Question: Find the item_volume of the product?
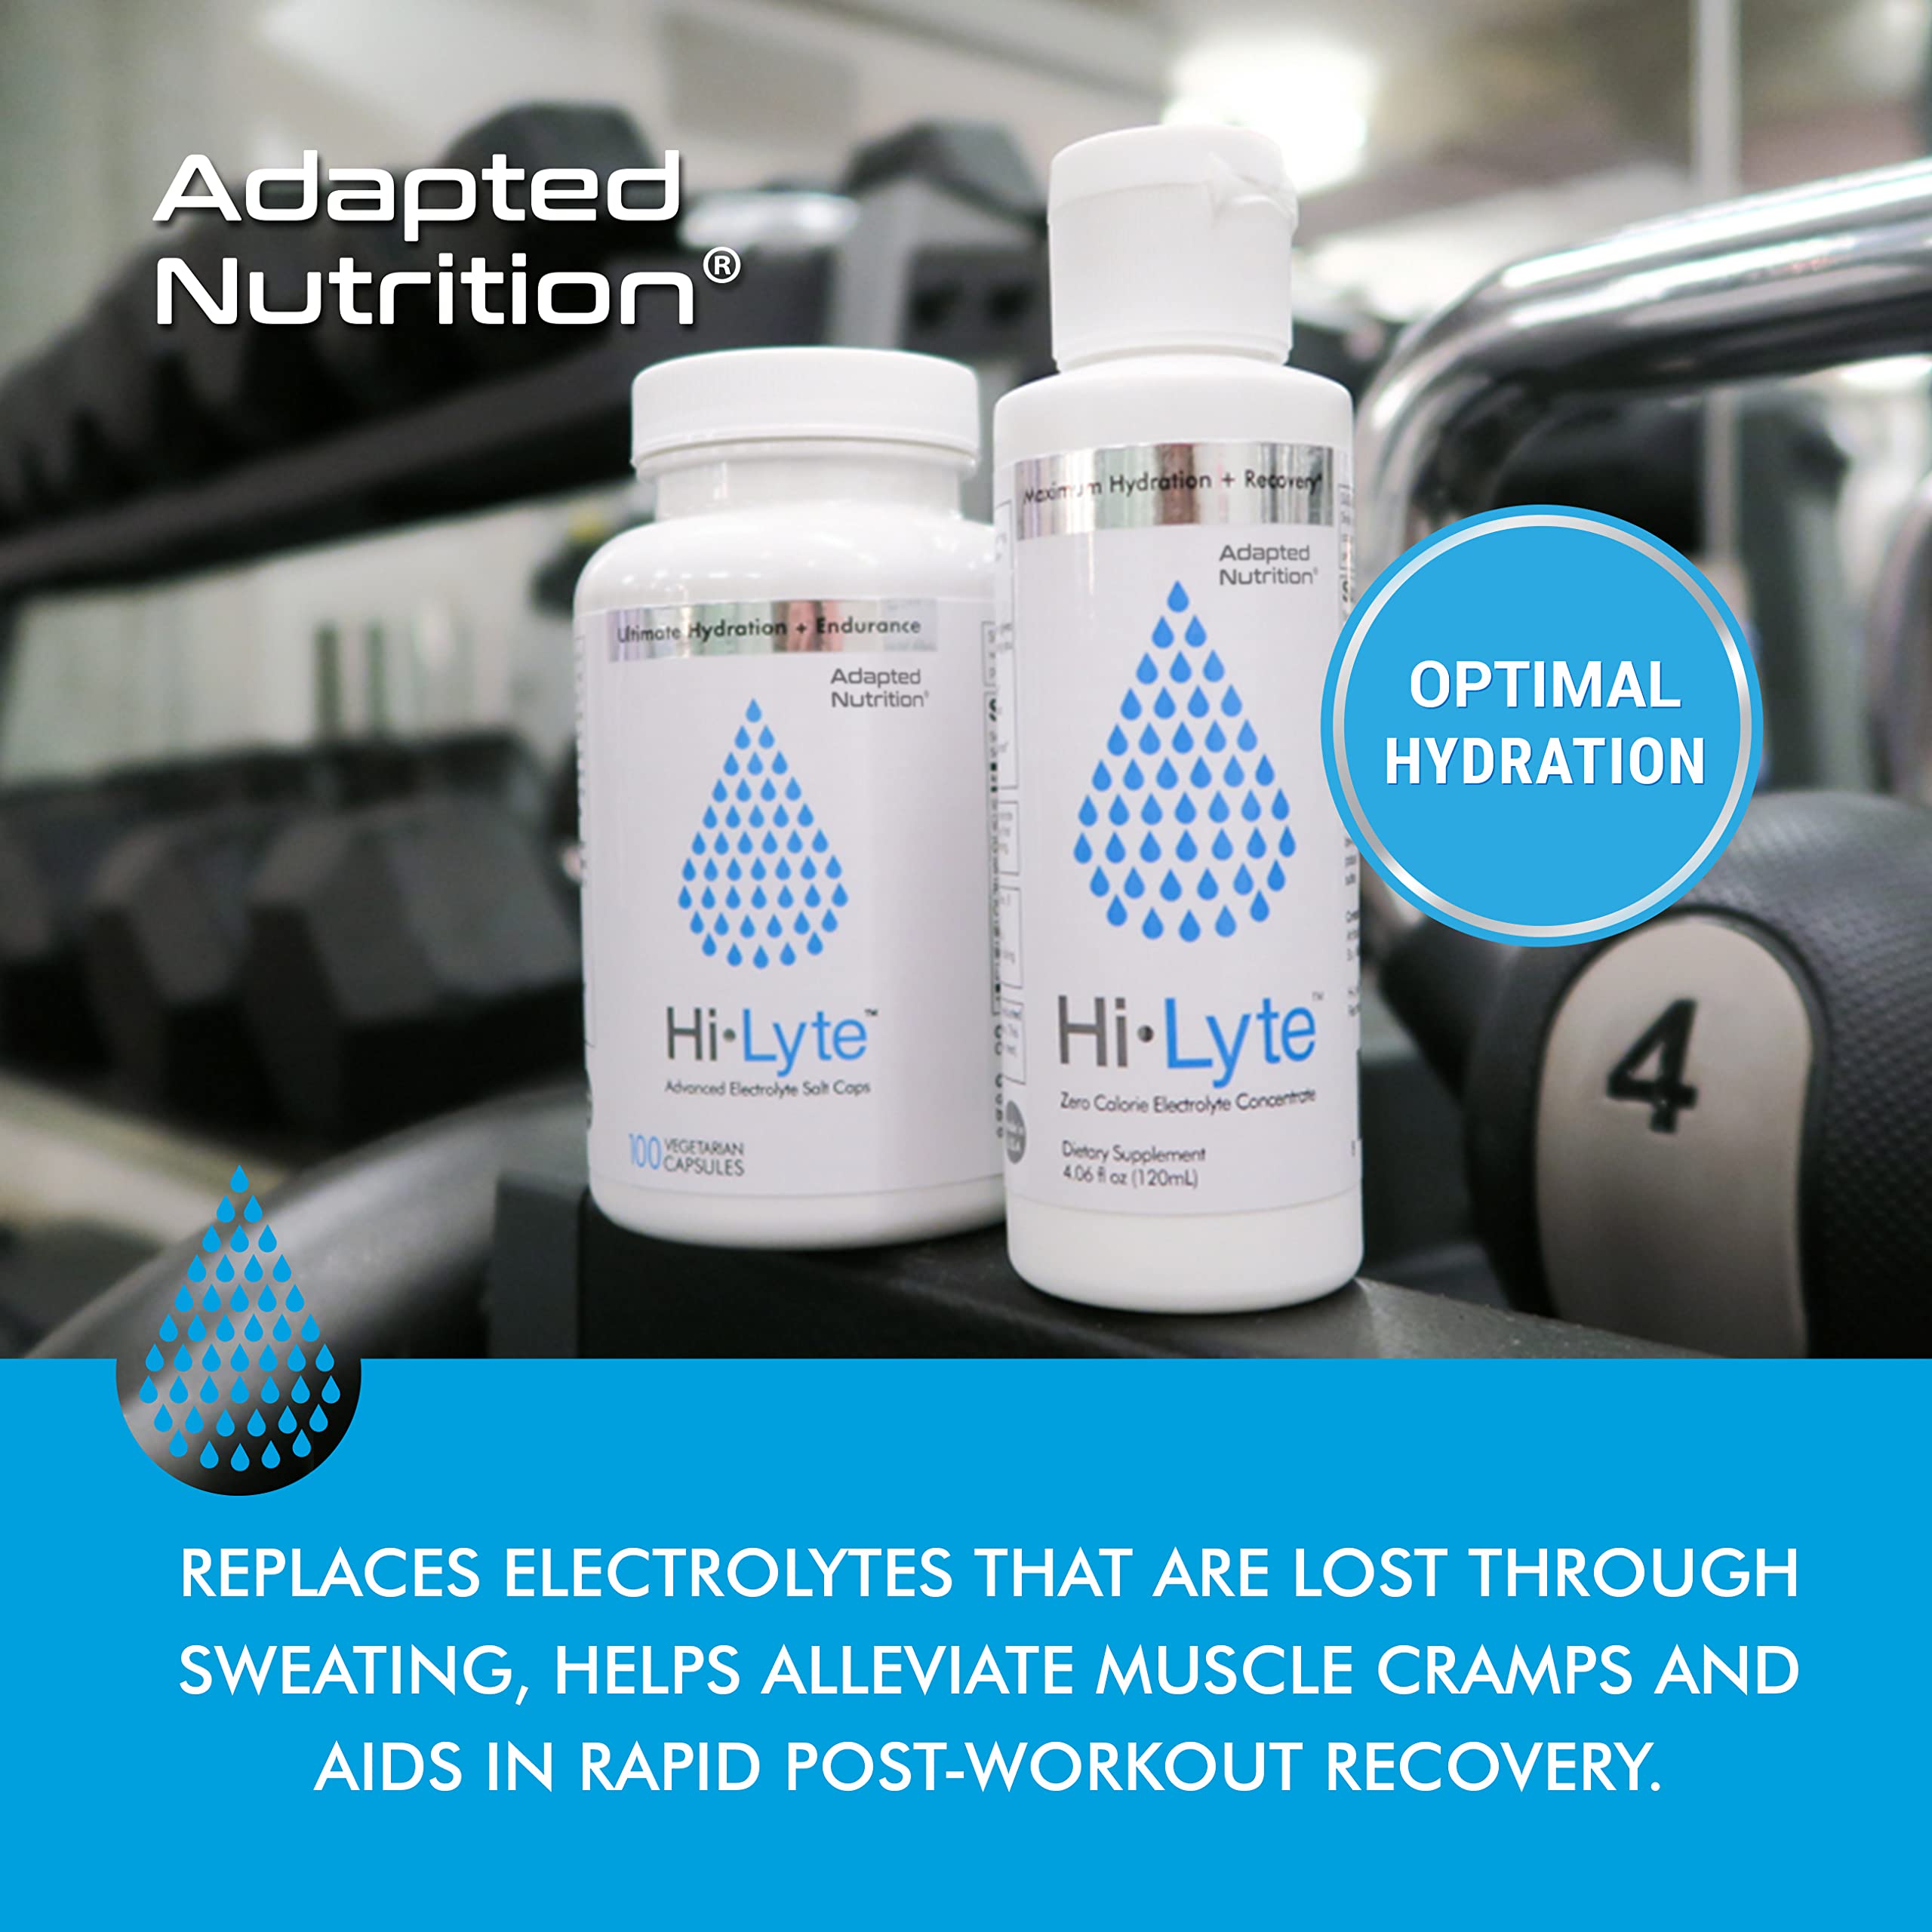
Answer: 4.06 fluid ounce